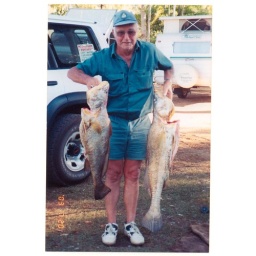
caught in victoria river  30 lb &amp;amp;10 lb jew fish